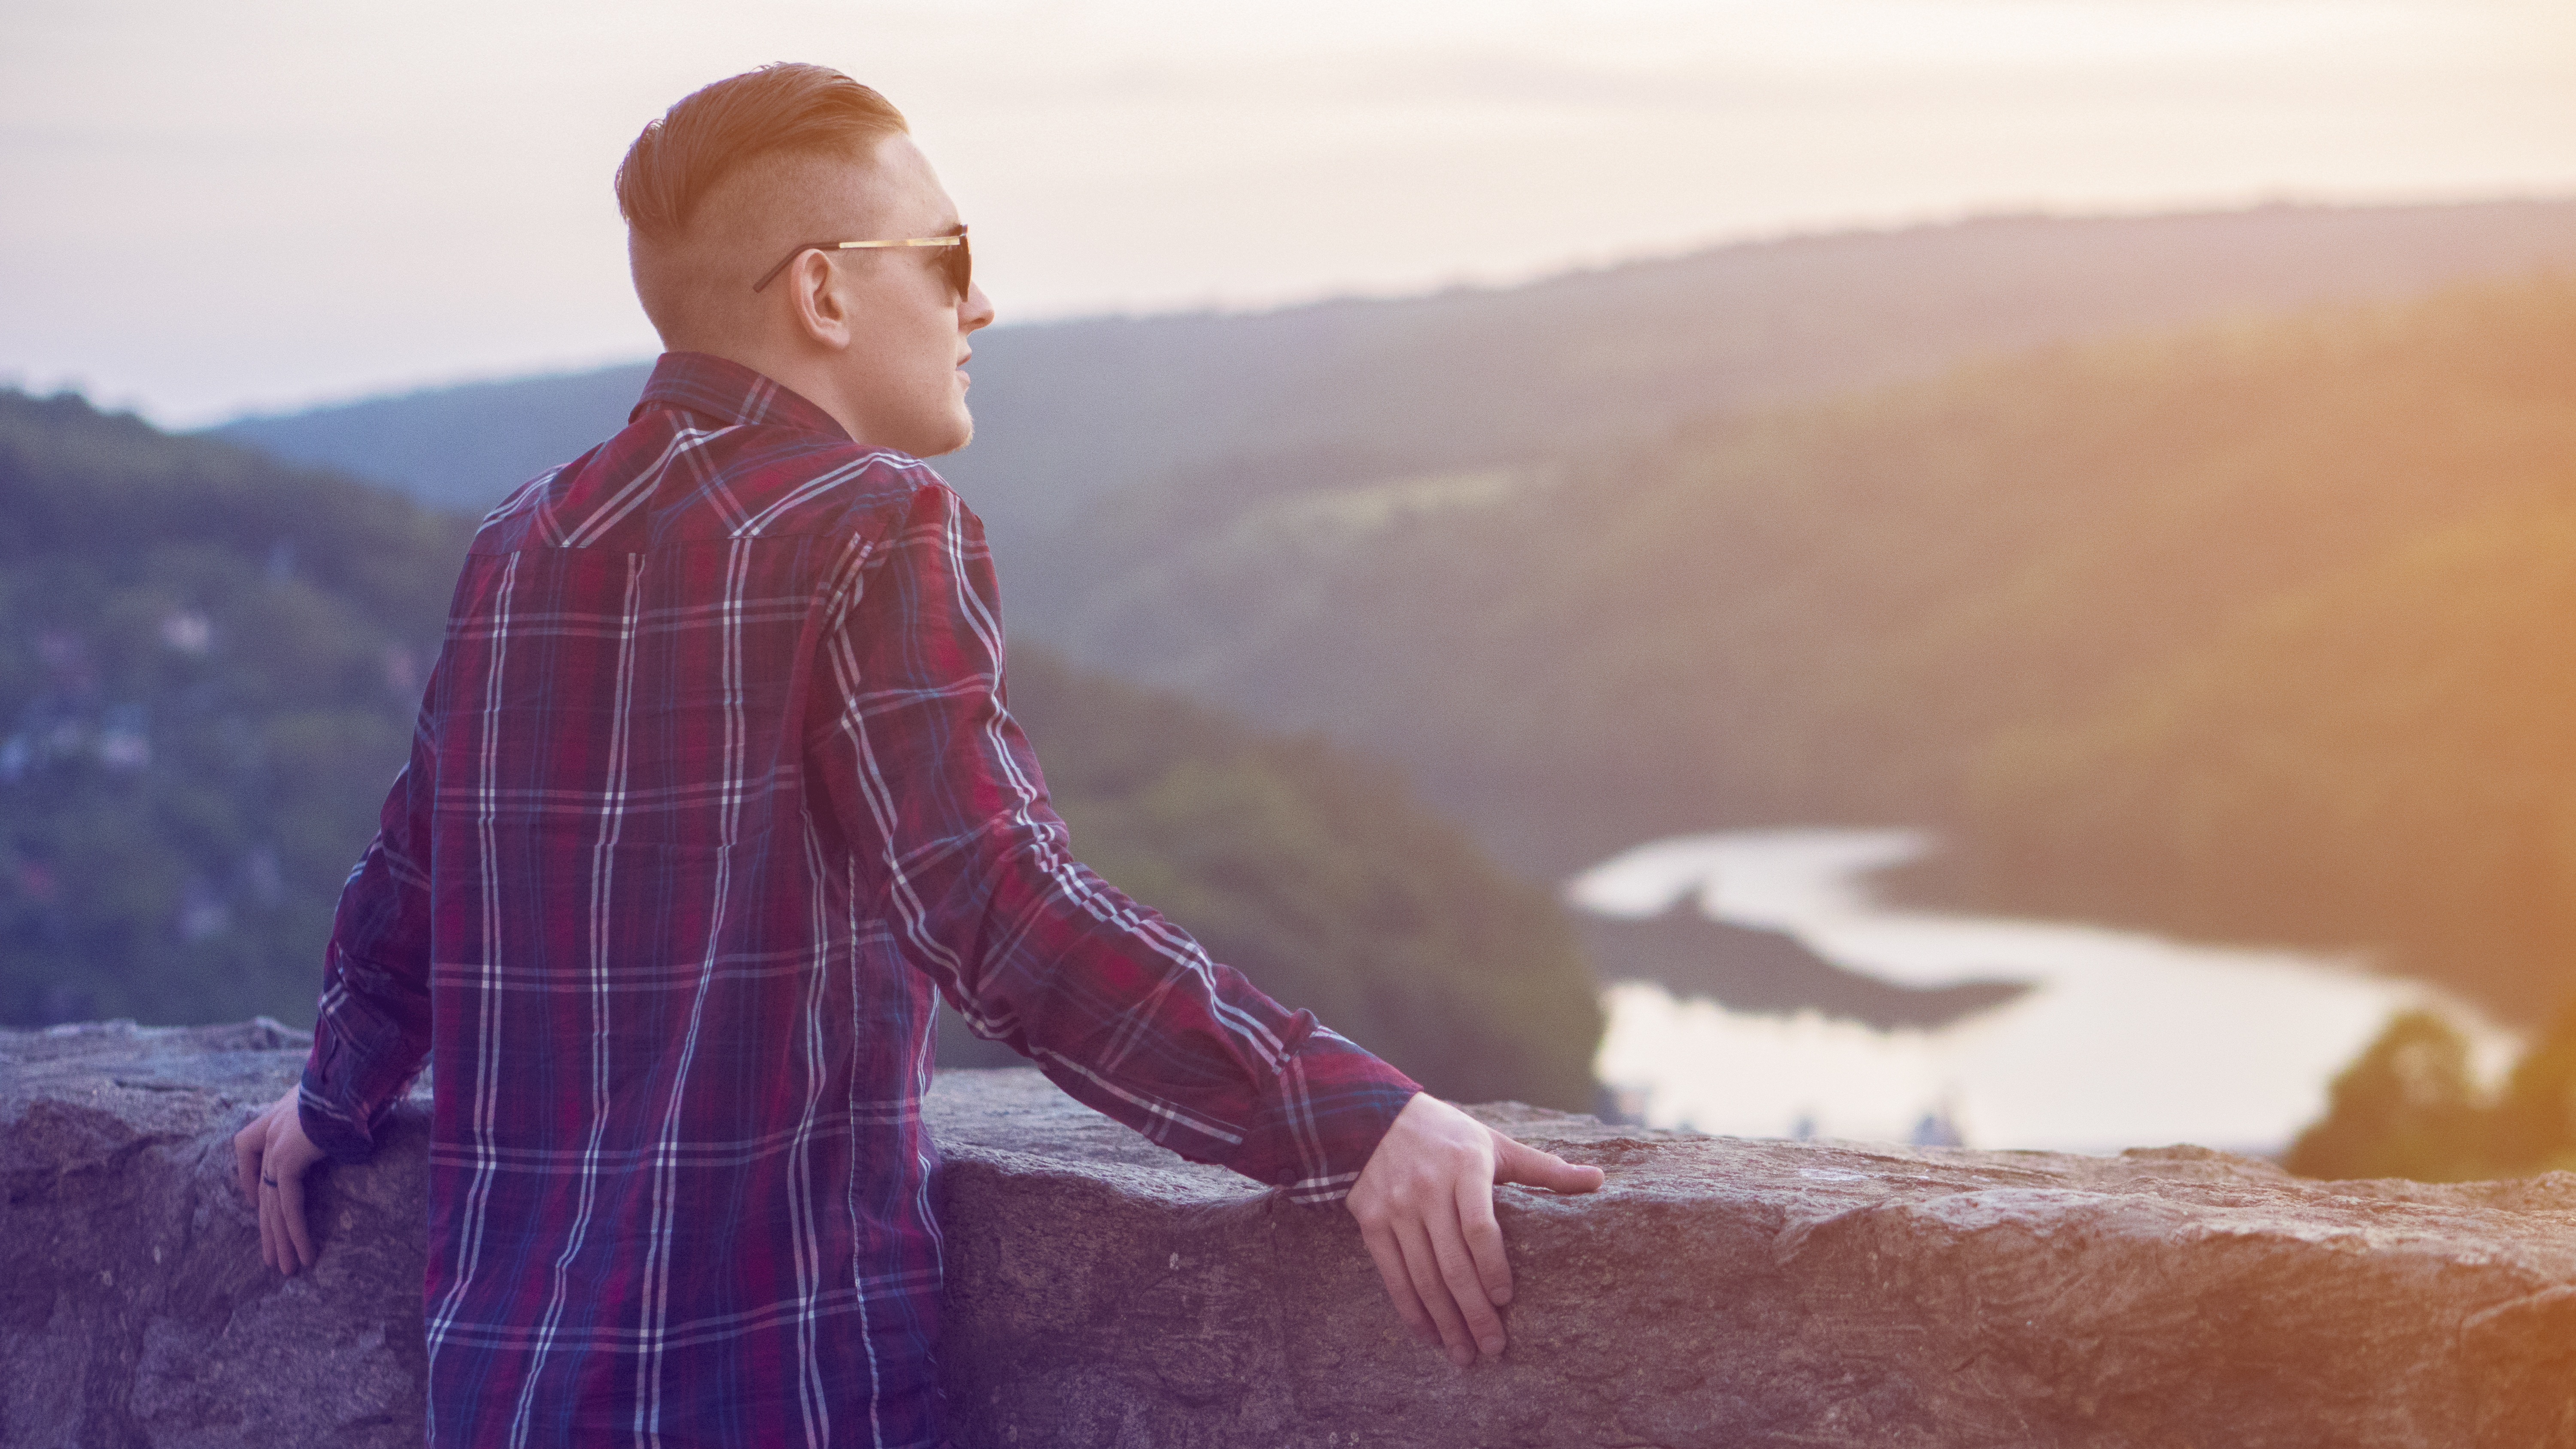
man, person, winter, photography, male, season, photograph, image, nothing, something, photo shoot, one more thing